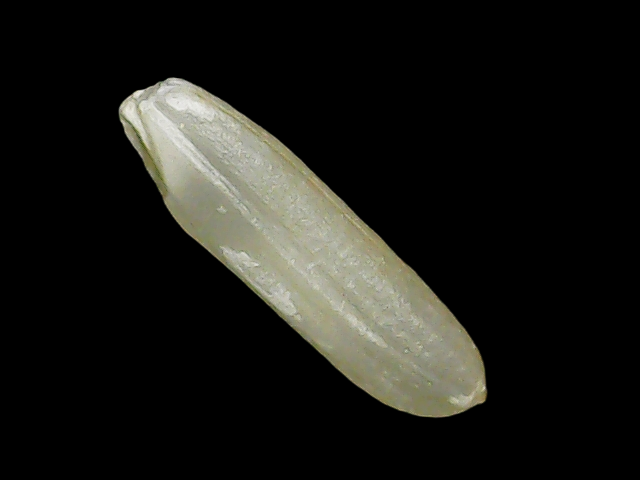
Rice variety: Binadhan21